M2 Browning

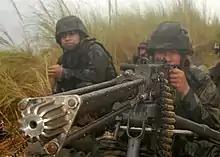
M2 with blank-firing adapter

When firing blanks, a large blank-firing adapter (BFA) of a special type must be used to allow the recoil-operated action to cycle. This functions on the principle of a recoil booster, to increase the recoil force acting on the short recoil action. This is the exact antithesis of a muzzle brake. Without this adaptor, the reduced-charge blank cartridge would develop too little recoil to cycle the action fully. The adapter is very distinctive, attaching to the muzzle with three rods extending back to the base. The BFA can often be seen on M2s during peacetime operations.